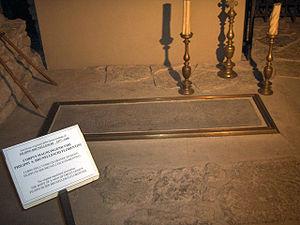
La cathédrale Santa Maria del Fiore est la cathédrale/dôme du XIIIᵉ siècle de l'archidiocèse de Florence à Florence en Toscane. Située piazza del Duomo dans le centre historique de Florence, elle est accolée au campanile de Giotto et face à la porte du Paradis du baptistère Saint-Jean et à la Loggia del Bigallo. Avec son dôme de l'architecte Filippo Brunelleschi de 1436 qui marque le début de l'architecture de la Renaissance, elle est classée au patrimoine mondial de UNESCO depuis 1982.